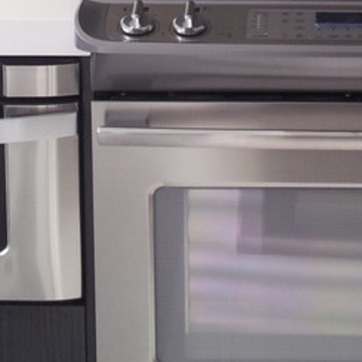
Material: metal